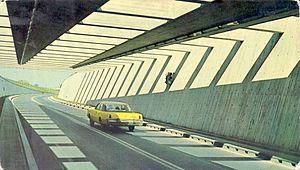
La province de Santa Fe est une province du Centre-Est de l'Argentine. Sa capitale est la ville de Santa Fe.